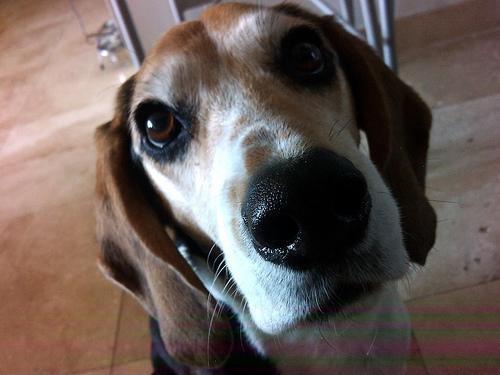
beagle